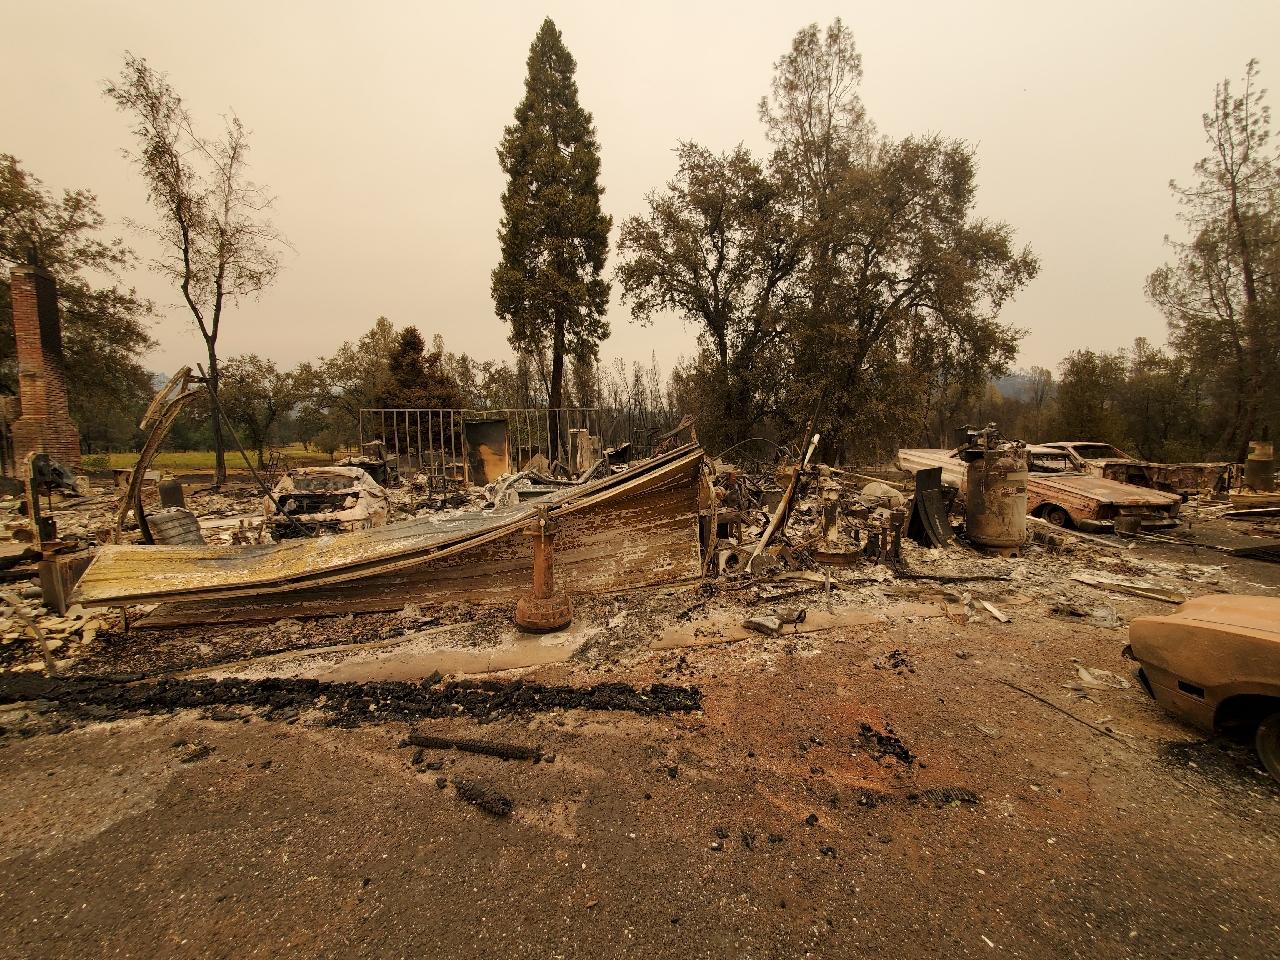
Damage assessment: destroyed